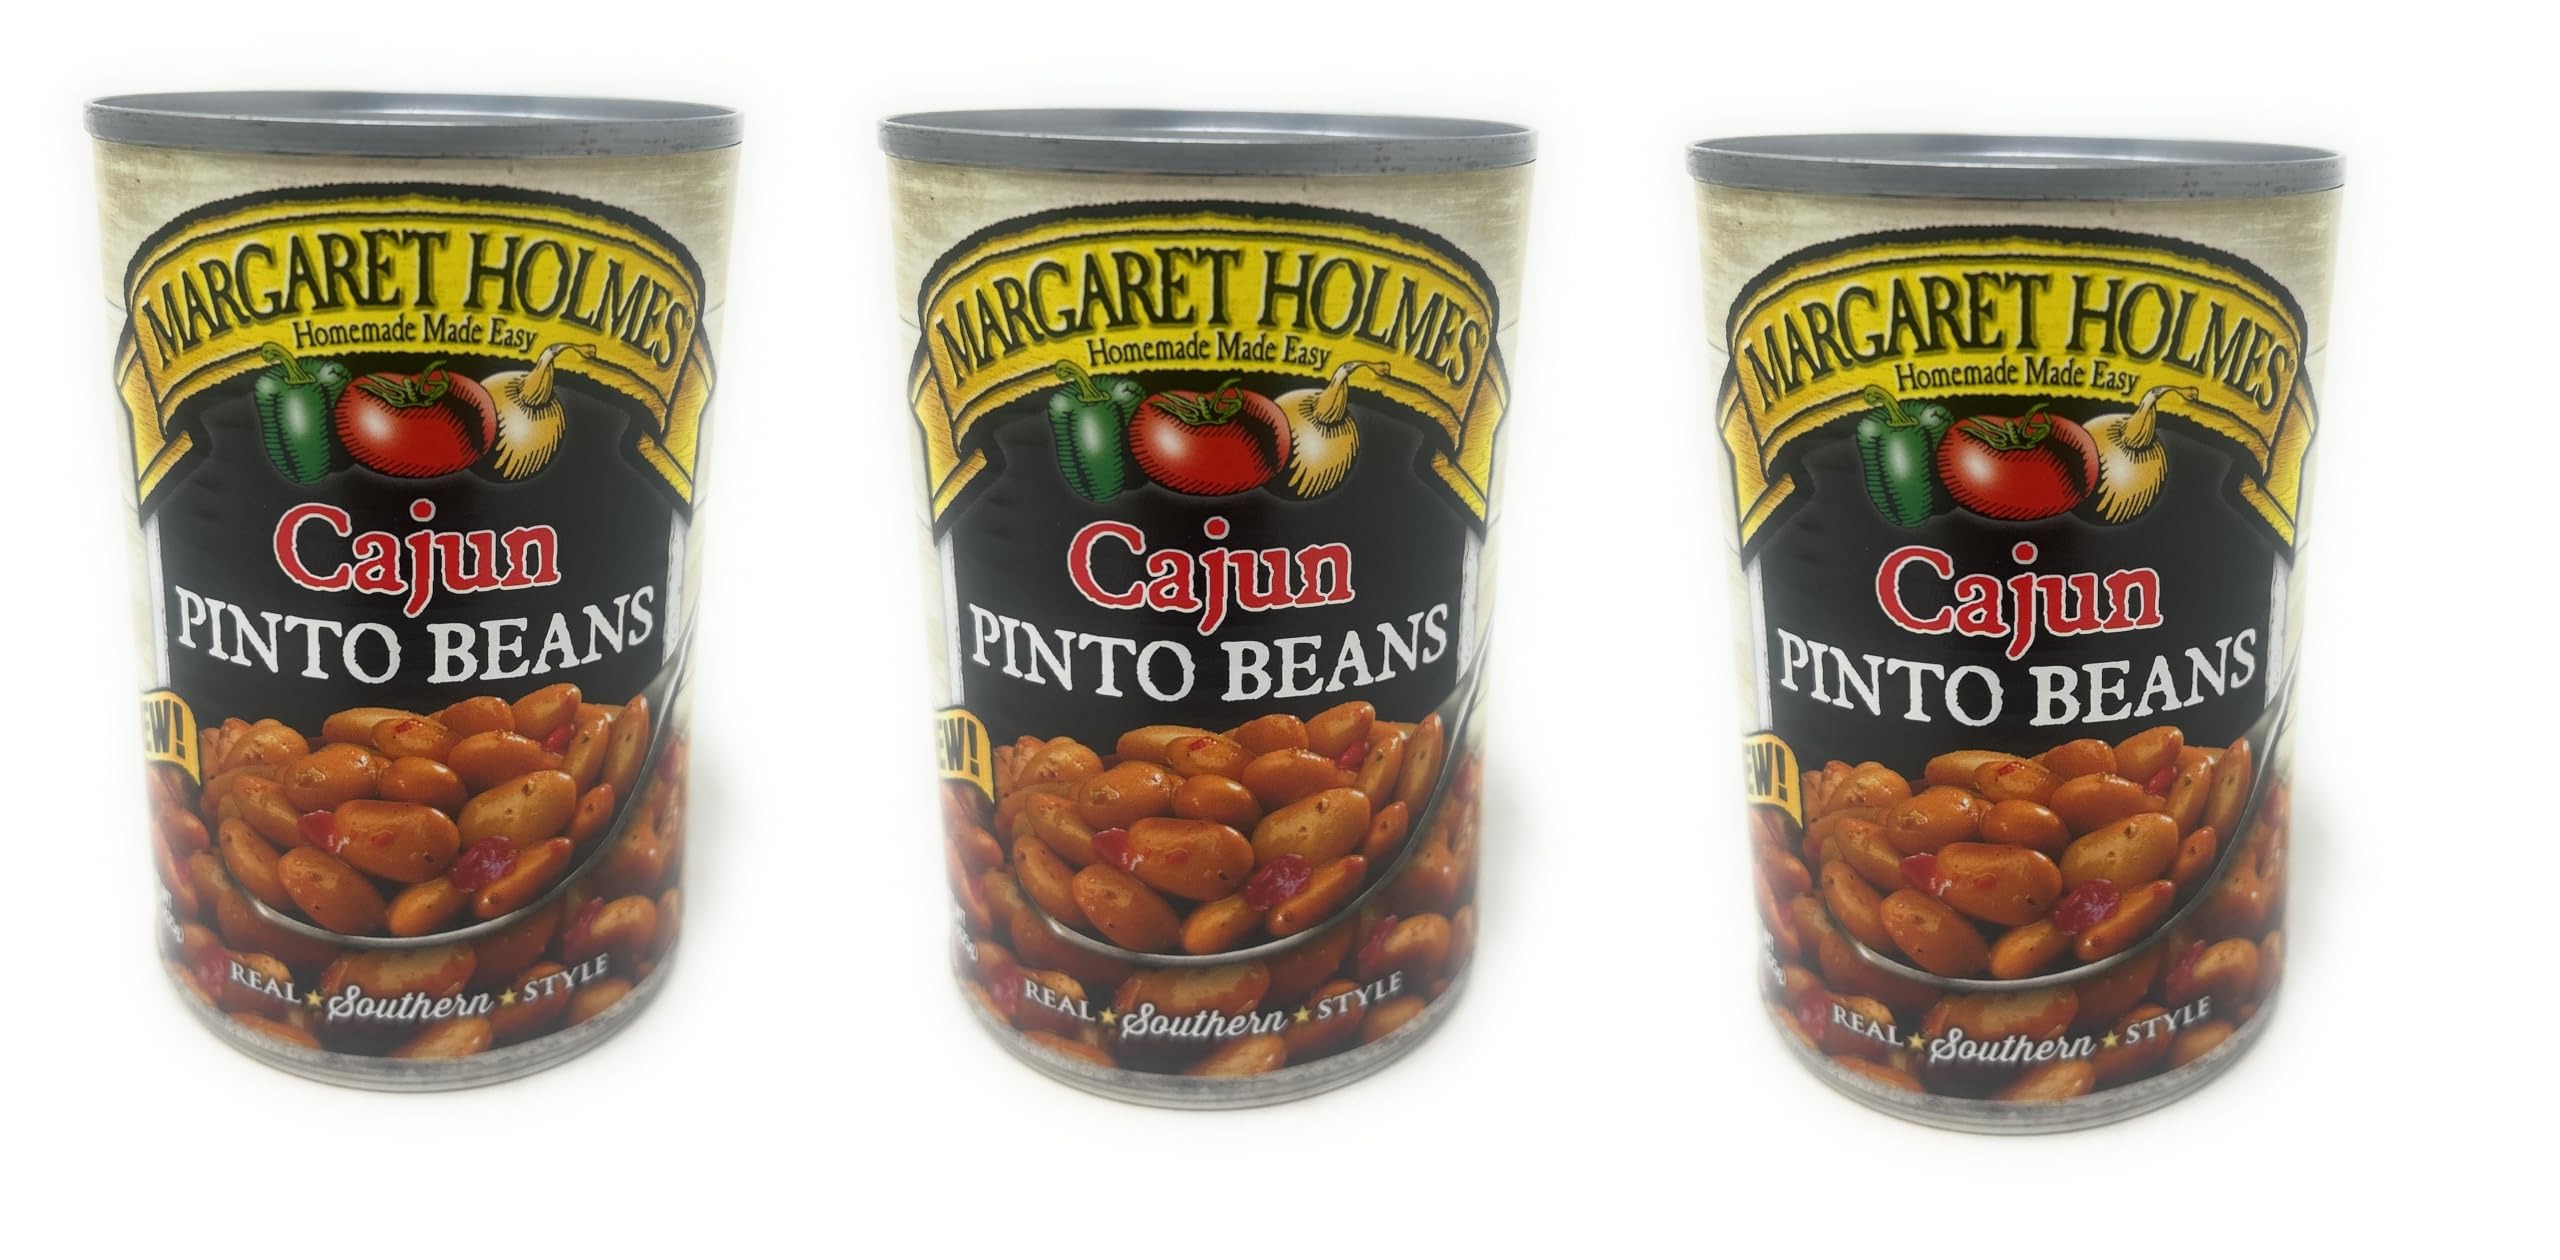
Item Name: Margaret Holmes Cajun Pinto Beans 15 Ounces (Pack of 3)
Bullet Point 1: THREE 15oz cans
Bullet Point 2: MADE IN THE USA
Product Description: Homemade made easy. Real Southern style. Bring Margaret Holmes Home: Old-fashioned tried and true recipes are in every can of Margaret Holmes vegetables. Only the freshest vegetables are harvested then cleaned, prepped and slow simmered for you to enjoy in minutes. If it says Margaret Holmes, it says it all. Home Made Easy: Savor the natural goodness of real Southern style vegetables every time you bring Margaret Holmes Home. Then simply – Heat, eat & enjoy! www.MargaretHolmes.com. Scan for more food information. For questions or comments please call 1-800-277-2012 or go to www.margaretholmes.com/contact-us. Check us out online at www.margaretholmes.com for recipes and products. When contacting us, please reference the code form the lid of the can. Product of U.S.A.
Value: 15.0
Unit: Ounce

Price: 18.4